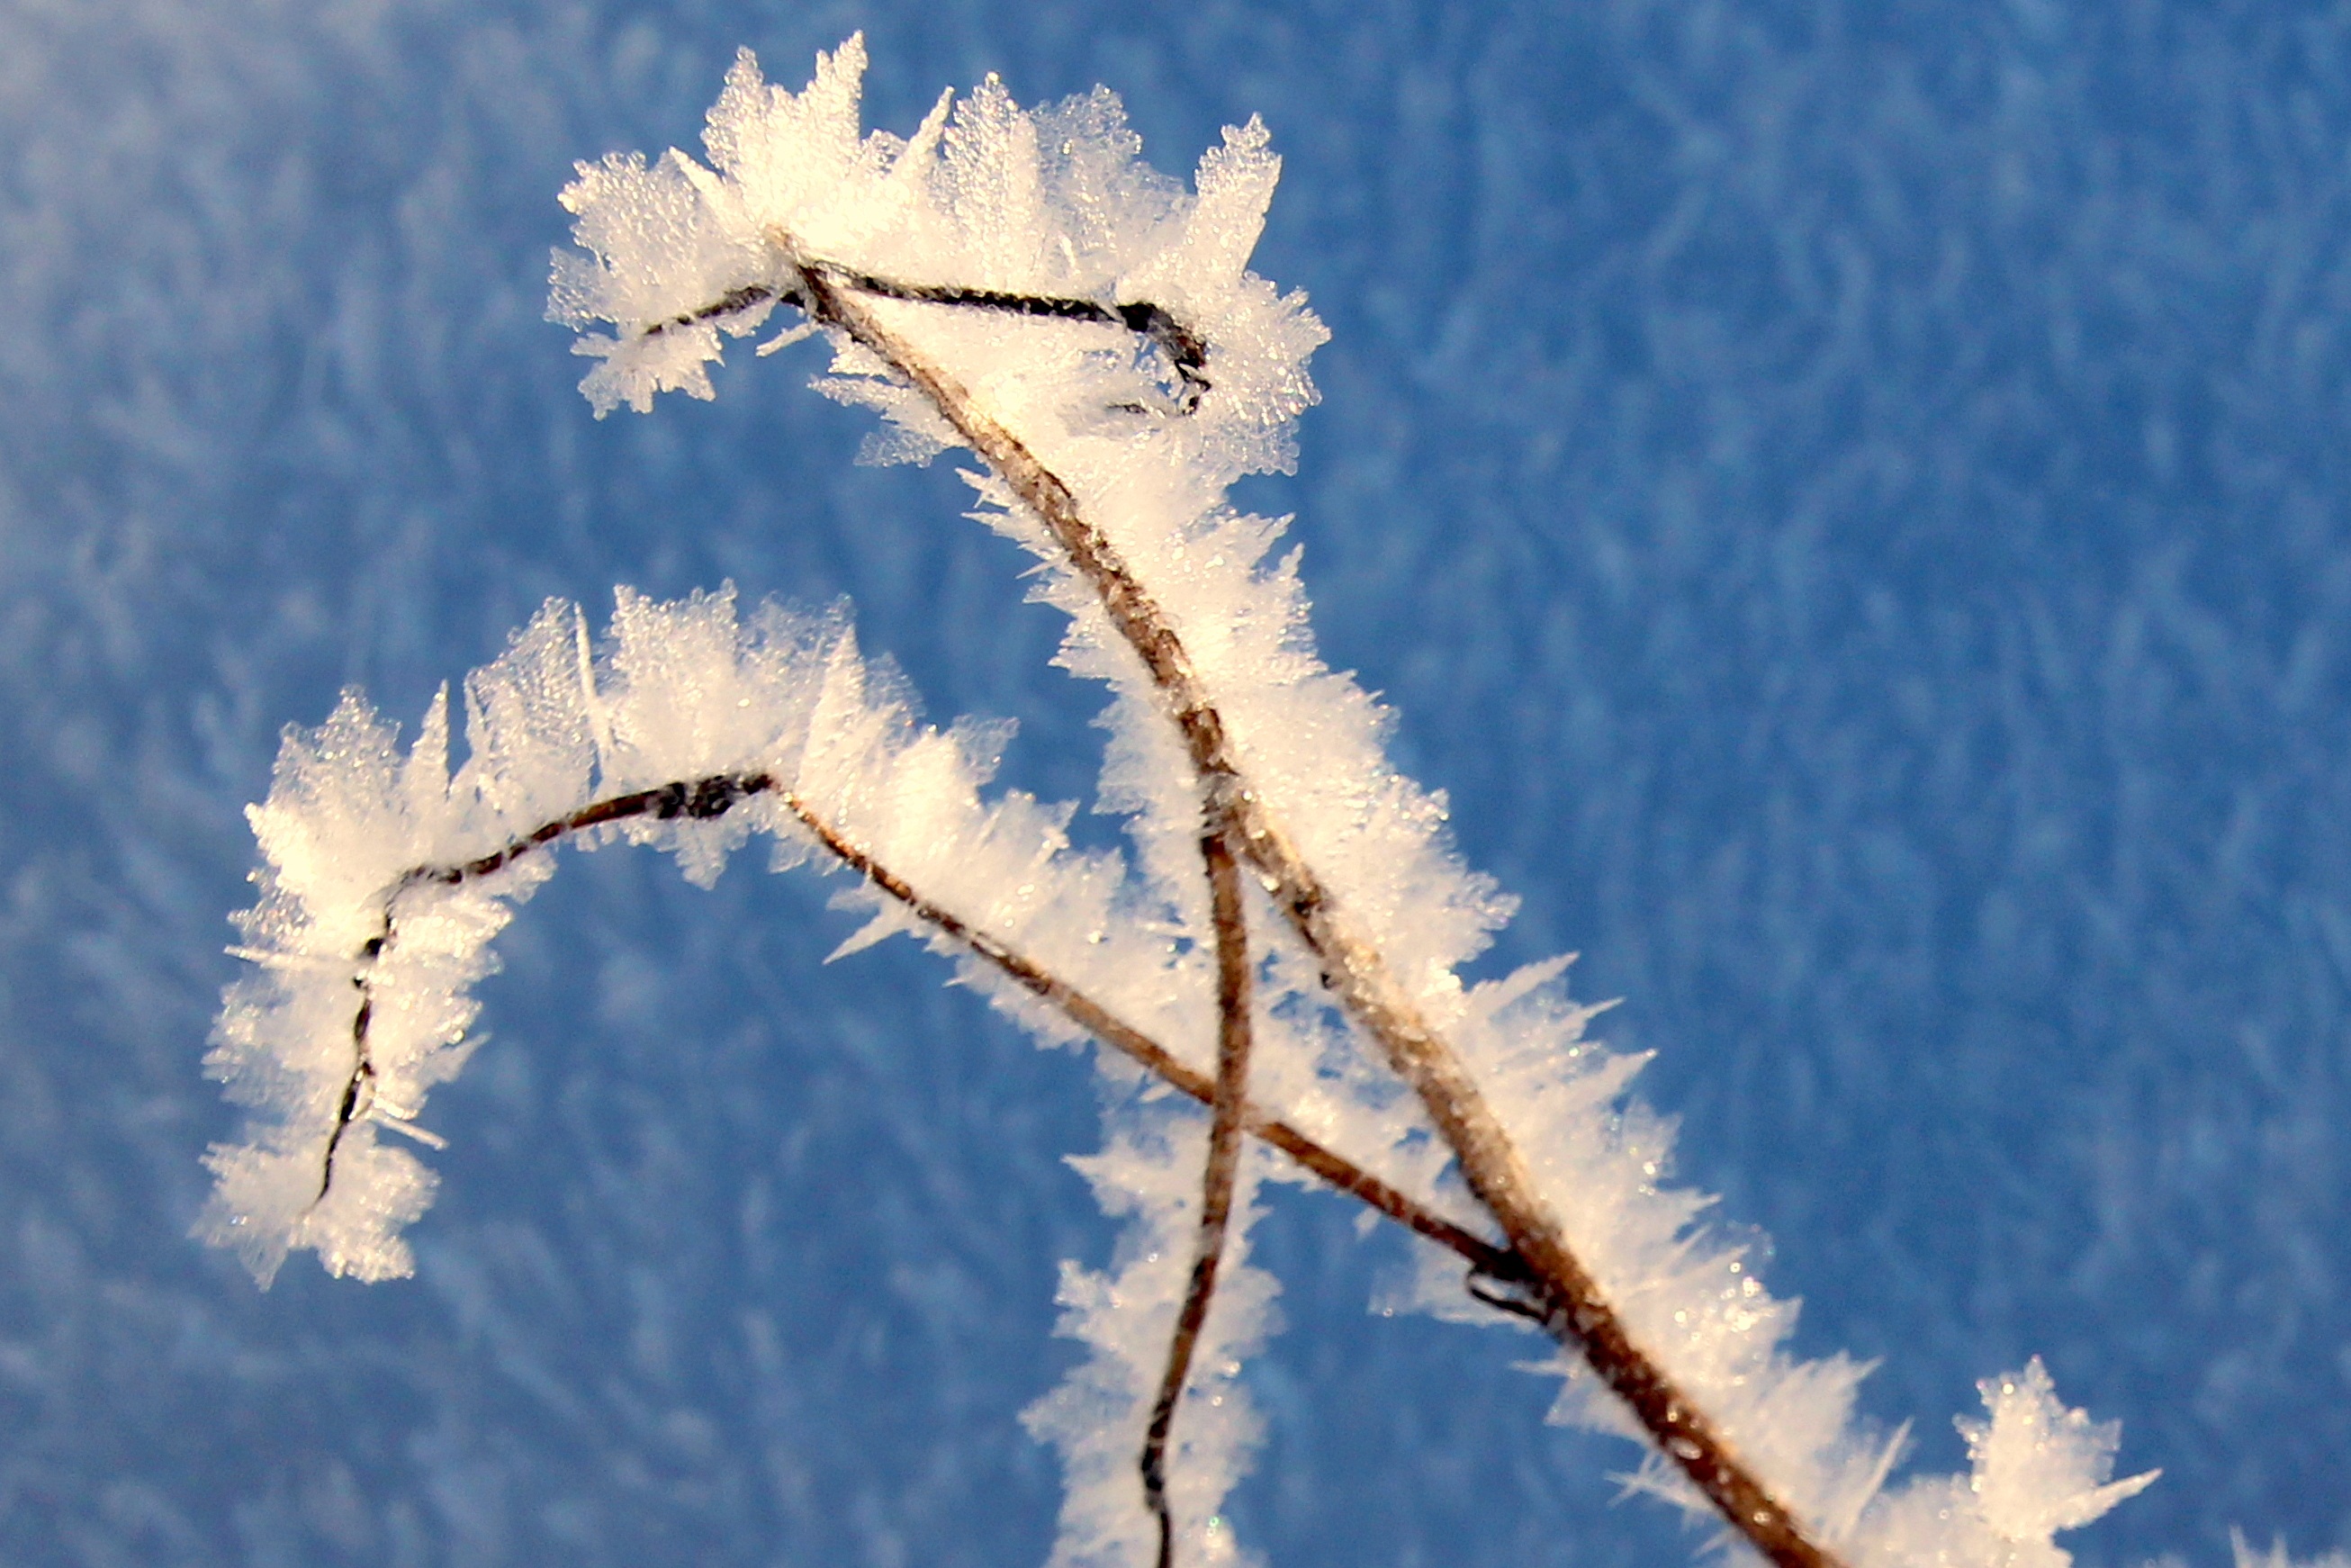
tree, nature, branch, snow, cold, winter, wing, cloud, plant, sky, leaf, flower, wind, frost, ice, reflection, frozen, blue, season, twig, sparkle, blade of grass, frosty, freezing, atmosphere of earth, woody plant, land plant